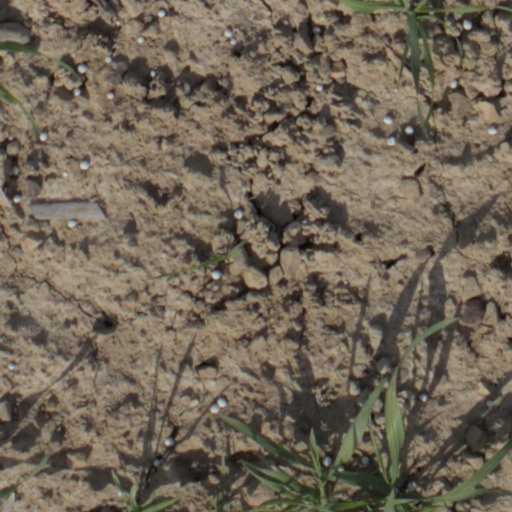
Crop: wheat